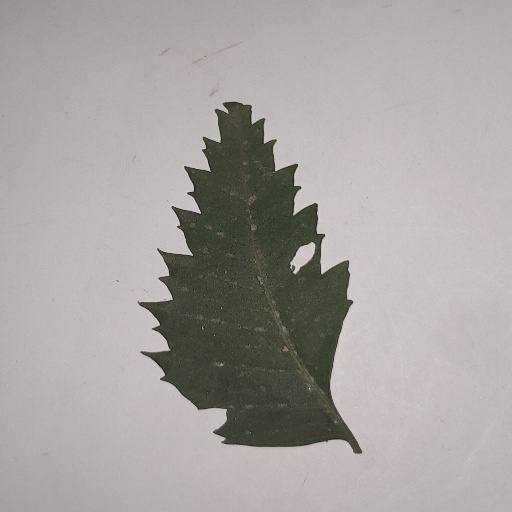
Species: Neem
Leaf condition: Powdery Mildew